Ralph Hodgin

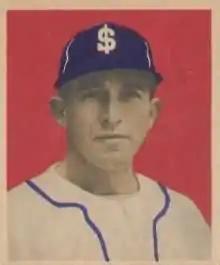
Hodgin in 1949.

Elmer Ralph Hodgin (February 10, 1915 – October 4, 2011) was an outfielder/third baseman who played in Major League Baseball between and . He batted left-handed and threw right-handed. He was born in Greensboro, North Carolina.